Charles Kennedy Scott

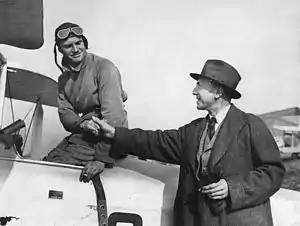
Charles Kennedy Scott, (right) with his son C. W. A. Scott

Scott was a member of staff of Trinity College of Music, Marylebone, London, from 1929 to 1965. He taught singing, conducted the College Choir, and was involved in the governance of the College. The College holds an archive relating to him, including manuscripts of some choral works, personal notebooks, concert programmes including many for the Oriana Madrigal Society, press cuttings and letters including correspondence received from well-known English composers. The collection also includes programmes from the memorial services of famous musicians which belonged to Kathleen Ewart, a singer in the Phoebus Singers, also a choir conducted by Scott. Scott died, aged 88, in London.